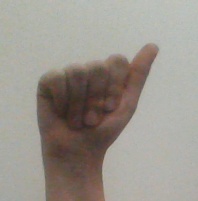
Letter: dhad